List of rediscovered films

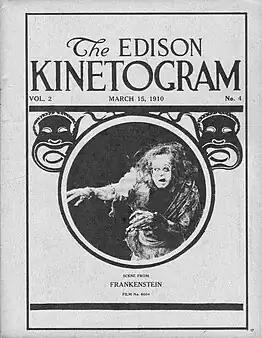
"Frankenstein" (1910), the first film adaptation of Mary Shelley's "Frankenstein". A print was discovered in the mid-1970s.

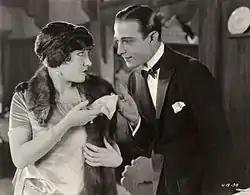
"Beyond the Rocks" (1922), the film starring Rudolph Valentino and Gloria Swanson. A print was discovered in 2003.

This is a list of rediscovered films that, once thought lost, have since been discovered, in whole or in part. See List of incomplete or partially lost films and List of rediscovered film footage for films that are not wholly lost.